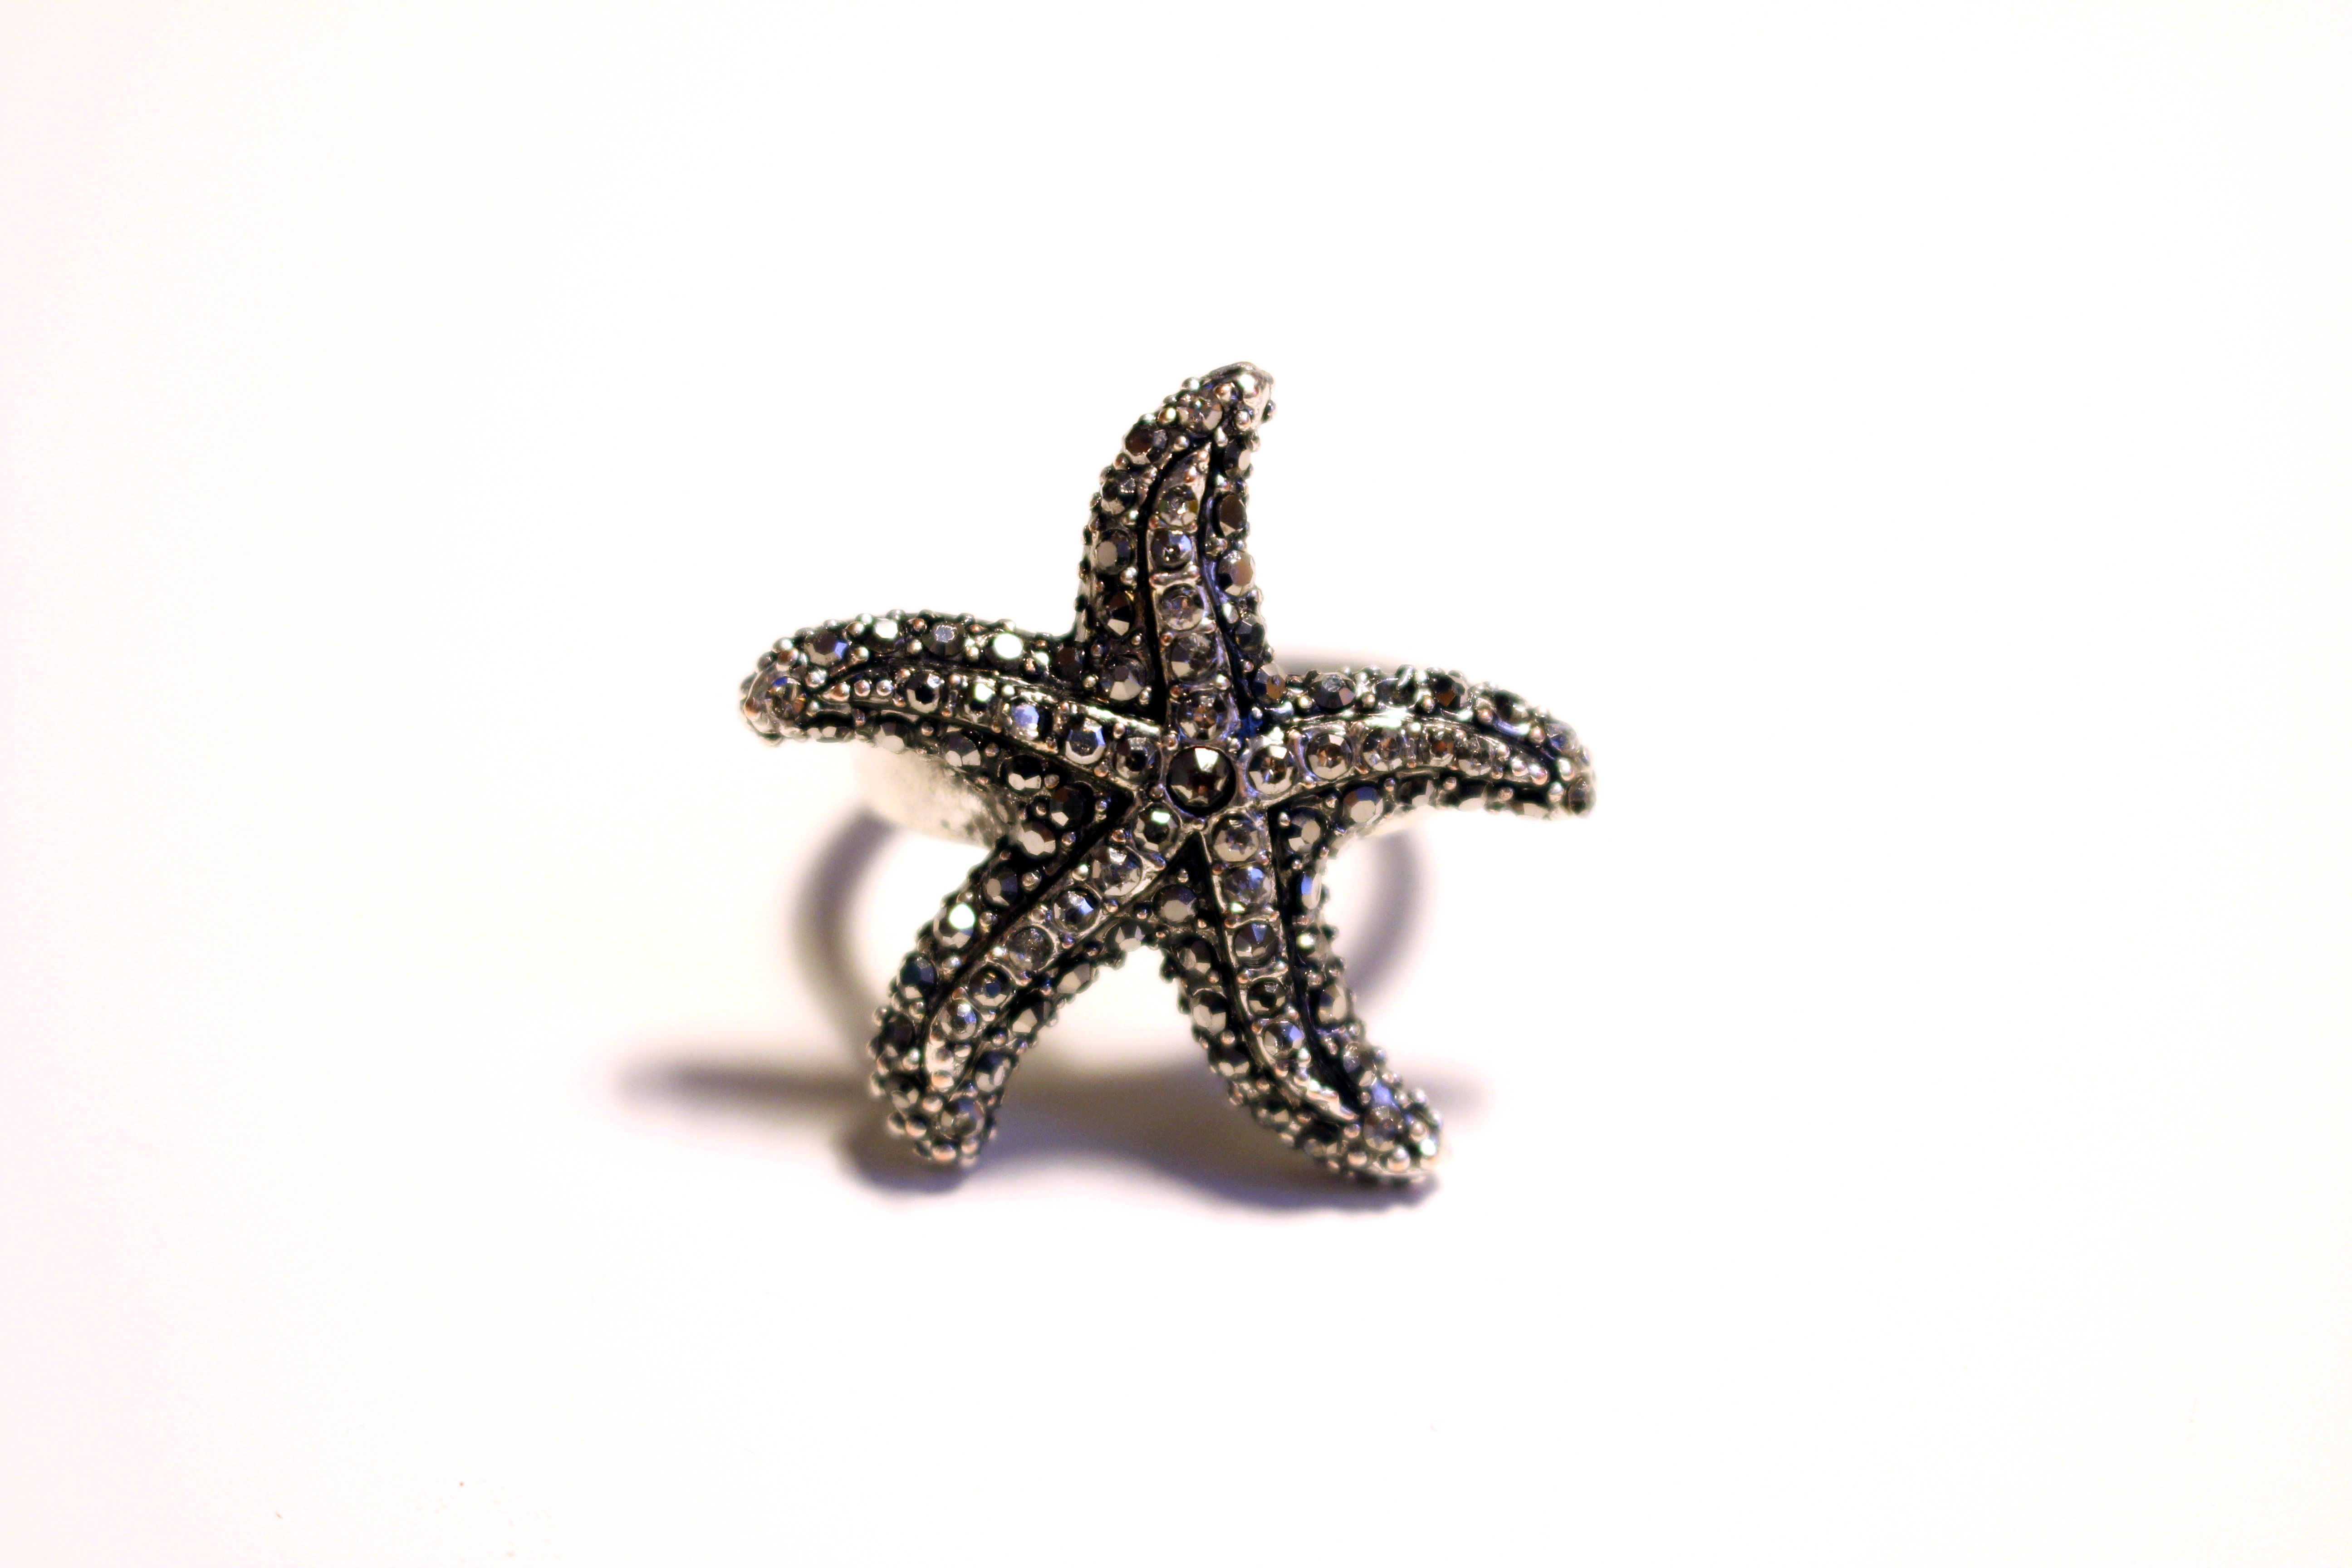
ring, starfish, jewelry, invertebrate, jewellery, silver, precious, echinoderm, precious stones, fashion accessory, marine invertebrates, fashion jewellery